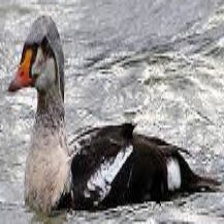
Species: KING EIDER
Scientific name: SOMATERIA SPECTABILIS
ImageNet parent category: drake